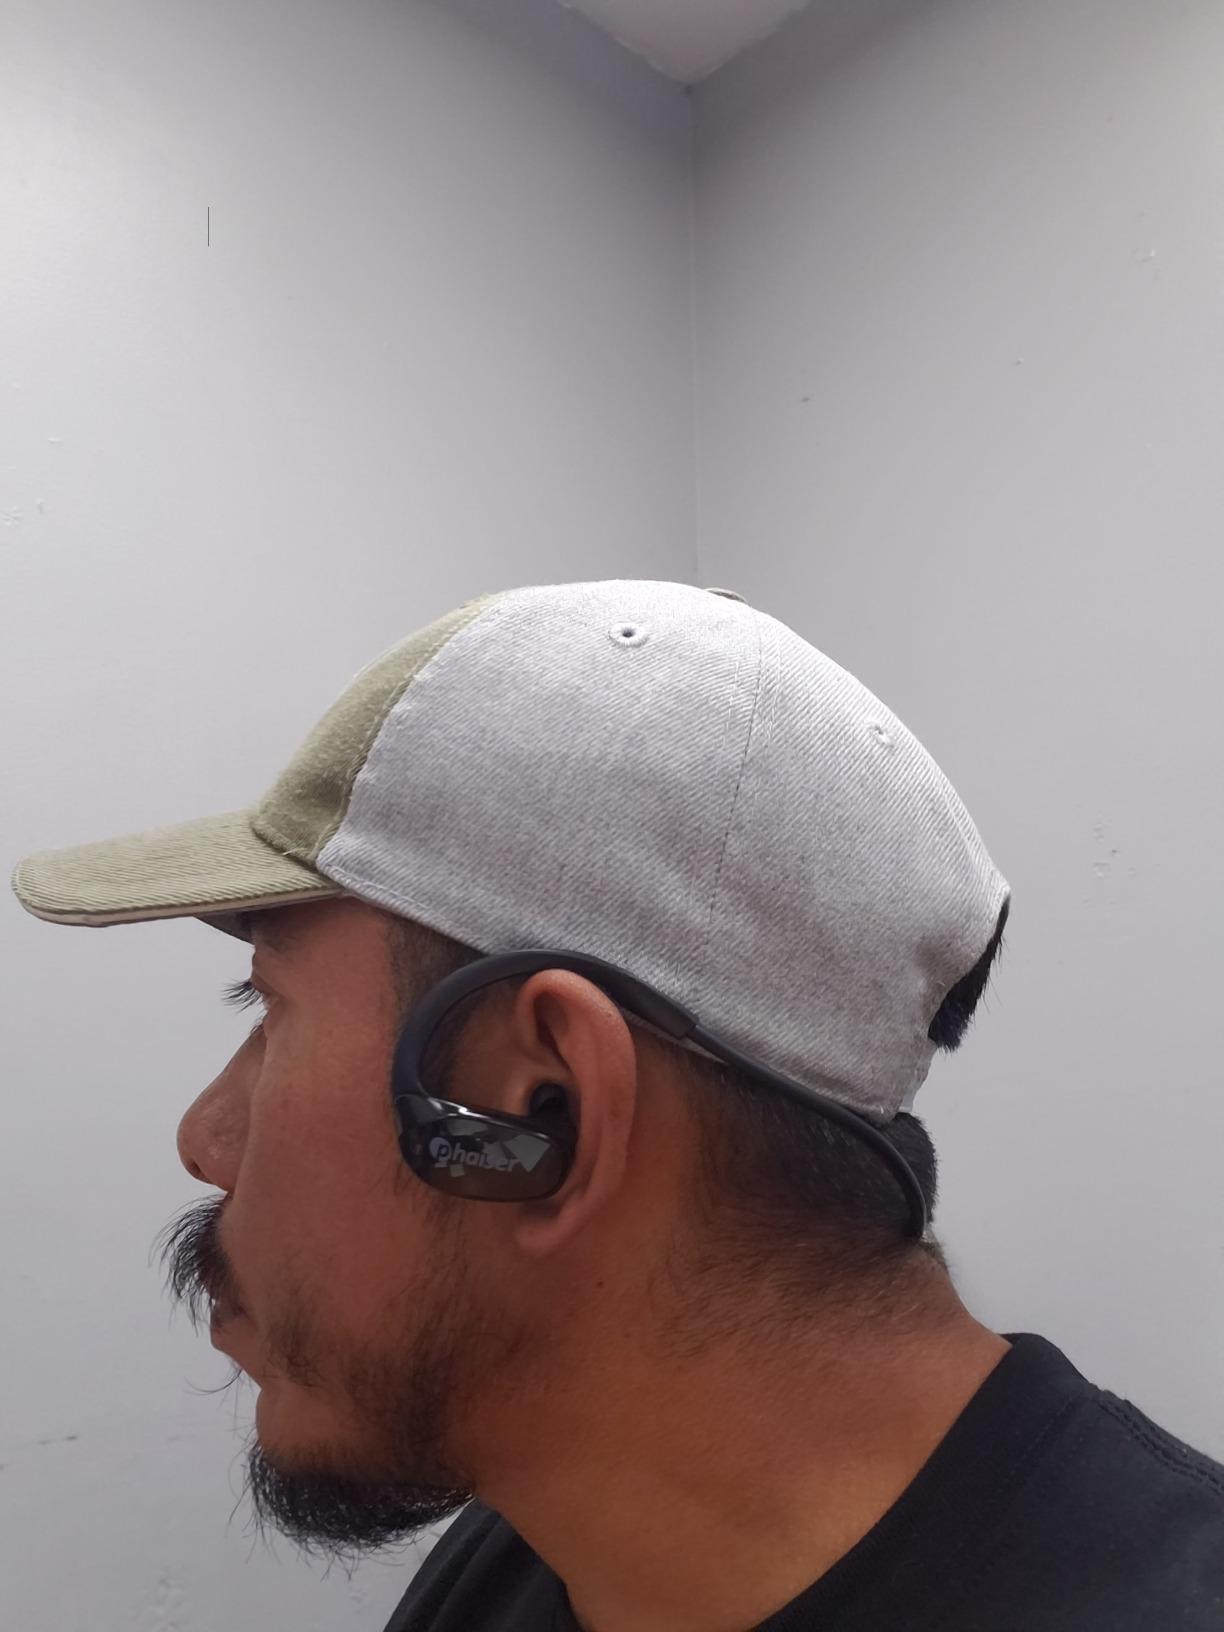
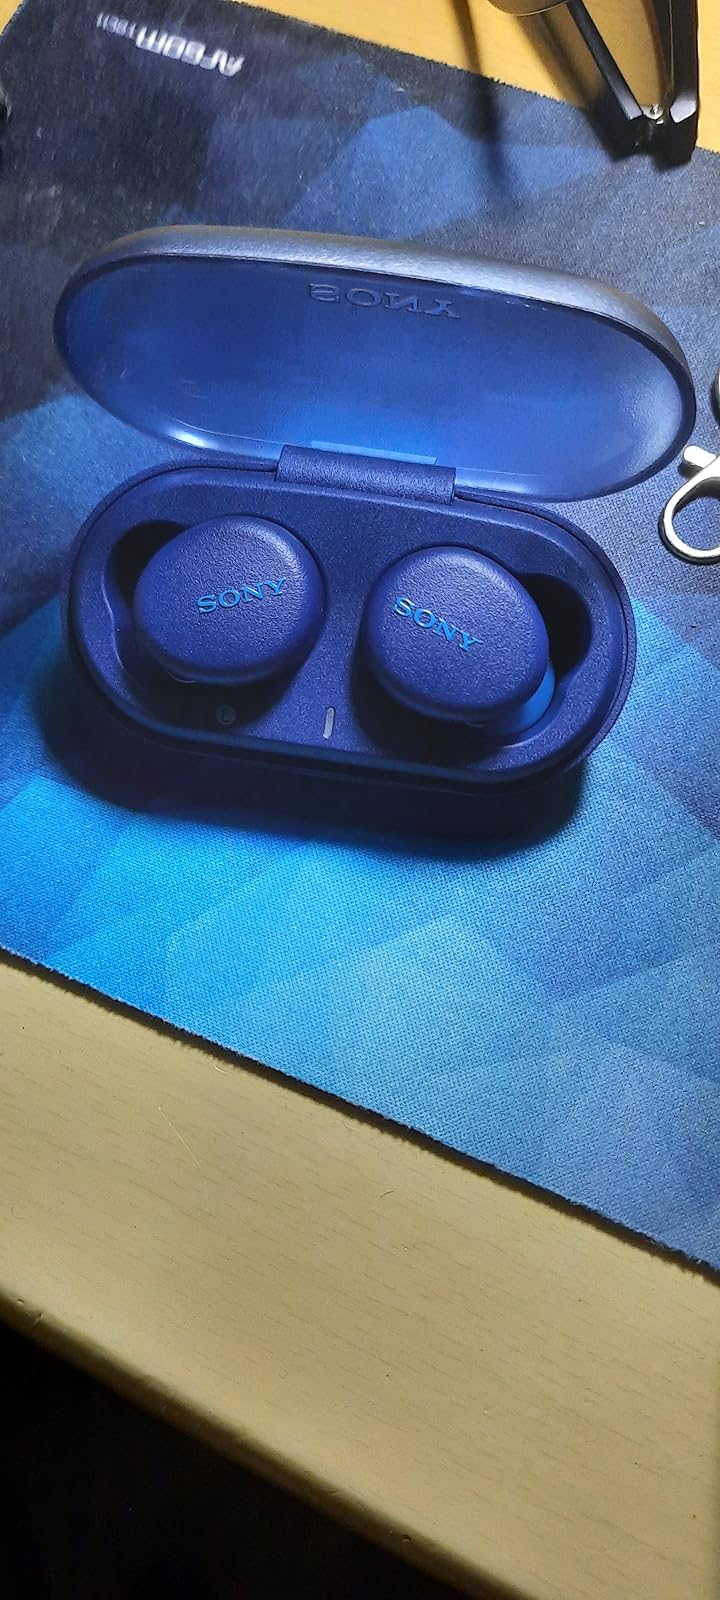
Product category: earbuds
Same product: no